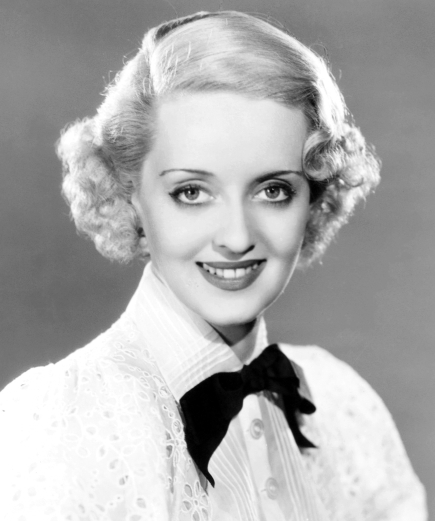
เบตตี เดวิส

| name = เบตตี เดวิส
| image = File:BetteDavis1935.jpg
| caption = ภาพถ่ายสาธารณะใน ค.ศ. 1935
| birth_name = รูธ เอลิซาเบธ เดวิส
| birth_place = โลเวลล์ (รัฐแมสซาชูเซตส์)|โลเวลล์ รัฐแมสซาชูเซตส์ สหรัฐ
| death_place = เนอยี-ซูร์-แซน ฝรั่งเศส
| occupation = นักแสดง
| years active = 1929–1989
| party = พรรคเดโมแครต (สหรัฐ)|พรรคเดโมแครต
| children = 3 คน รวมถึง บี. ดี. ไฮแมน
| religion. = ศาสนาคริสต์ นิกายโปรเตสแตนท์
| signature = Bette Davis signature, April 22nd, 1949.svg
รูธ เอลิซาเบธ "เบตตี" เดวิส (; 5 เมษายน ค.ศ. 1908 – 6 ตุลาคม ค.ศ. 1989) เป็นนักแสดงชาวอเมริกัน ได้รับการขนานนามว่าเป็น "เจ้าเเม่แห่งวงการภาพยนตร์" (Film Royalty) เธออยู่ในวงการมากว่า 50 ปี และปรากฏอยู่ในภาพยนตร์และโทรทัศน์มากกว่า 104 เรื่อง เธอเป็นที่รู้จักอย่างดีจากบทบาทการเเสดงในการเป็นนางร้ายที่ไร้ความเห็นอกเห็นใจและได้รับคำชื่นชมอย่างกว้างขวางจากทั้งภาพยนตร์แนวประโลมโลก ประวัติศาสตร์ และตลกเป็นครั้งคราว แม้ว่าเธอจะประสบความสำเร็จอย่างมากกับภาพยนตร์แนวรักก็ตาม เธอถูกจัดอันดับให้เป็น 1 ใน 10 "AFI's 100 Years...100 Stars|ดาราหญิงที่ยอดเยี่ยมที่สุดตลอดกาล" จากการจัดของสถาบันภาพยนตร์อเมริกัน
หลังจากปรากฏอยู่ในละครบรอดเวย์ เบตตีได้ย้ายมายังฮอลลีวูดใน ค.ศ. 1930 ซึ่งภาพยนตร์เรื่องแรกของเธอกับยูนิเวอร์แซลสตูดิโอส์ประสบความสำเร็จเพียงเล็กน้อย จากนั้นเธอเซ็นสัญญากับวอร์เนอร์บราเธอส์ใน ค.ศ. 1932 และเริ่มมีชื่อเสียงจากบทพนักงานเสิร์ฟสาวผู้ใจจืดใจดำในภาพยนตร์เรื่อง "Of Human Bondage" (1934) จนกระทั่ง ค.ศ. 1937 เธอพยายามปลดปล่อยตนเองจากสัญญากับวอร์เนอร์บราเธอส์ แม้ว่าเธอจะแพ้คดีความแต่ก็เป็นช่วงที่ประสบความสำเร็จอย่างขีดสุดในอาชีพการงานของเธอ จนปลายคริสต์ทศวรรษ 1940 เธอเป็นหนึ่งในนักแสดงภาพยนตร์ชาวอเมริกันที่สำคัญที่สุดกับสไตล์อันหนักแน่นและเอาจริงเอาจัง เธอยังเป็นที่เลื่องลือด้านการต่อสู้เจรจาและเผชิญหน้ากับผู้บริหารสตูดิโอ ผู้กำกับภาพยนตร์ และนักแสดงร่วม ที่มักถูกเปิดเผยต่อสาธารณชนด้วยบุคลิกที่ตรงไปตรงมากับเสียงพูดอันห้วน ๆ และถือบุหรี่อยู่ในมือ จึงถูกสาธารณะล้อเลียนและเสียดสี
เดวิสเป็นผู้ร่วมก่อตั้งของฮอลลีวูดแคนทีน และเป็นผู้หญิงคนแรกที่ได้เป็นประธานสถาบันศิลปะภาพยนตร์และวิทยาการ (AMPAS) เธอได้รับรางวัลออสการ์ สาขานักแสดงนำหญิงยอดเยี่ยมถึงสองครั้ง และเป็นบุคคลแรกที่ได้รับการเสนอชื่อเข้าชิงรางวัลออสการ์ สาขาการแสดงถึงสิบครั้ง และได้รับรางวัลสำหรับความสำเร็จตลอดชีพจากสถาบันภาพยนตร์อเมริกัน ตลอดอาชีพของเธอต้องผ่านช่วงตกต่ำและประสบปัญหากับชีวิตส่วนตัวหลายช่วง เธอแต่งงานทั้งหมดสี่ครั้ง หย่าร้างสามครั้ง และเป็นแม่หม้ายอีกหนึ่งครั้ง เธอเลี้ยงดูบุตรในฐานะแม่เลี้ยงเดี่ยว ในช่วงบั้นปลายชีวิต เธอมีปัญหาสุขภาพเป็นเวลานานแต่ยังคงรับงานแสดงต่อไป จนกระทั่งเสียชีวิตด้วยมะเร็งเต้านมใน ค.ศ. 1989
==ชีวตและอาชีพ==
=== 1908–1929: วัยเยาว์และอาชีพการแสดงช่วงต้น ===
รูธ เอลิซาเบธ เดวิส รู้จักกันตั้งแต่ยังเด็กว่า "เบตตี" เกิดเมื่อวันที่ 5 เมษายน ค.ศ. 1908 ในโลเวลล์ (รัฐแมสซาชูเซตส์)|โลเวลล์ รัฐแมสซาชูเซตส์ เป็นบุตรสาวของฮาร์โลว์ มอร์เรลล์ เดวิส (1885–1938) นักศึกษากฎหมายจากออกัสตา (รัฐเมน)|ออกัสตา รัฐเมน ซึ่งภายหลังได้เป็นทนายสิทธิบัตร และรูธ ออกัสตา (สกุลเดิม Favór; 1885–1961) จากทิงส์โบโร (รัฐแมสซาชูเซตส์)|ทิงส์โบโร รัฐแมสซาชูเซตส์ancestry.com Massachusetts 1840–1915 birth records, page 448 of book registered in Somerville เดวิสมีน้องสาวหนึ่งคนชื่อ บาร์บารา แฮเรียตancestry.com Massachusetts Birth Records 1840–1915, page 1235
ใน ค.ศ. 1915 พ่อแม่ของเดวิสก็หย่าร้างกัน เธอและน้องสาวเข้าเรียนที่โรงเรียนประจำแห่งสปาร์ตันที่ชื่อ เครสตัลแบน (Crestalban) ในเลนส์โบโร รัฐแมสซาชูเซตส์ ในเบิร์กเชียร์เป็นเวลาสามปีSikov (2007), pp. 14–15
เธอเริ่มฉายแววการแสดงมาตั้งแต่วัยเยาว์โดยเธอมีโอกาสไปแสดงละครเวทีของโรงเรียนเรื่องแรกคือ The Wild Duck ต่อมาเมื่อเธออายุได้ 16 ปีเธอได้เข้าศึกษาต่อที่สถาบันการแสดงในกรุง Boston ชื่อสถาบัน Cushing Academy และได้พบรักกับ Harmon O.Nelson ซึ่งทั้งคู่ได้มาแต่งงานกันในภายหลัง
หลังจากที่เธอเรียนจบ เธอได้ย้ายมาอยู่ที่ New York และประกอบอาชีพเป็นนักแสดงละครเวที เมื่อปี ค.ศ.1929 (พ.ศ. 2472) โดยเธอเล่นละครเวทีเรื่องแรกเรื่อง "Broken Dishes" ก็ประสบความสำเร็จโดยมีคนชักชวนเธอให้ย้ายจาก Broadway ไปยังฮอลลีวู้ด
=== ชีวิตเริ่มต้นในวงการบันเทิง ค.ศ.1930 - ค.ศ.1933 ===
หลังจากนั้นเธอได้ตัดสินใจไปยังเมือง ฮอลลีวู้ด เมื่อเดือนธันวาคม ค.ศ.1929 โดยนั่งรถไฟไปจากสถานี New York ไปยัง Union Station พร้อมกับแม่ของเธอ เธอได้ไปเซ็นสัญญากับค่ายUniversal Studios และเล่นหนังเรื่องแรกเรื่อง The Bad Sister แต่ไม่ประสบความสำเร็จเนื่องจากค่ายไม่ค่อยผลักดันเธอและโฆษณาเธอซักเท่าไหร่นัก เธอจึงตัดสินใจย้ายกลับไป New York เพียงแค่ 1 วันหลังจากเธอกลับมาจาก ฮอลลีวู้ด คุณ George Arliss ศิลปินนักแสดงและนักเขียนอาวุโส ประจำค่าย Warner Brothers ได้เรียกเธอไปแคสหน้ากล้อง เนื่องจากเห็นแววในตัวของเบตตี เดวิส จึงได้นัดเธอและจับเธอมาเซ็นสัญญากับค่าย Warner Brothers เมื่อปี ค.ศ.1932 และได้หนังเรื่องแรก The Man Who Played God กับทางค่าย Warner Brothers
=== ดาวใหม่แจ้งเกิดในวงการบันเทิง ค.ศ.1934 - ค.ศ.1938 ===
นางร้ายคนแรกบนจอภาพยนตร์สากล
ในปี ค.ศ.1934 เธอได้เล่นหนังเรื่อง Of Human Bondage คู่กับ Leslie Howard พระเอกแถวหน้าในฮอลลีวู้ดยุค 30 โดยเธอรับบทเป็น Mildred พนักงานเสิร์ฟสาวผู้มีจิตใจดำ ร้อยเล่ห์ เอาเปรียบผู้อื่นที่ นักศึกษาแพทย์ (รับบทโดย Leslie Howard) ตกหลุมรัก บทบาทนี้ทำให้เธอแจ้งเกิดในวงการภาพยนตร์อย่างเป็นทางการ และได้คำวิจารณ์บนนิตสาร Life ว่าเป็น "การแสดงที่สมจริงที่สุดบนจอภาพยนตร์" บทนี้ทำให้เธอได้รับการเสนอชื่อเข้าชิงรางวัลออสการ์เป็นครั้งแรก
ปี 1935 เธอได้แสดงภาพยนตร์คู่กับ Franchot Tone ในเรื่อง Dangerous ซึ่งภาพยนตร์ก็ได้เสียงตอบรับที่ดีมาก ส่งผลให้เบตตี ได้เข้าชิงรางวัลออสการ์เป็นครั้งที่ 2 และชนะรางวัลออสการ์ สาขานักแสดงนำหญิงยอดเยี่ยม เป็นครั้งแรกในชีวิตการแสดง
นิตยสาร "The New York Times" กล่าวว่า เธอเป็นนักแสดงหญิงที่น่าจับตามองมากที่สุด
=== ค.ศ. 1938–1942 ===
ไฟล์:Jezebel-1938-Bette-Davis.jpg|thumb|upright|เบตตี เดวิส ในภาพยนตร์เรื่อง "วนิดามารยา (Jezebel)" (1938)
เบตตี เดวิส แสดงภาพยนตร์เรื่อง Marked Woman (1937) ผลงานการแสดงภาพยนตร์เรื่องนี้ทำให้เธอชนะรางวัล Volpi Cup สาขานักแสดงนำหญิงยอดเยี่ยมจาก เทศกาลภาพยนตร์นานาชาติเวนิส. หลังจากที่เรื่อง Marked Woman ประสบความสำเร็จ เธอได้แสดงภาพยนตร์เรื่อง "วนิดามารยา" (1938) ช่วงระหว่างถ่ายทำเธอได้มีความสัมพันธ์พบรักกับ William Wyler ในฐานะแฟน เธอเคยกล่าวว่ารักครั้งนั้นเป็น "love of my life" ในช่วงระหว่างถ่ายทำภาพยนตร์เรื่องนี้เธอบอกว่า "มันเป็นช่วงเวลาที่มีความสุขมากที่สุดในชีวิตฉัน".Chandler (2006), p. 121
ในภาพยนตร์ วนิดามารยา เธอรับบทเป็น Julia หญิงสาวผู้ดีทางตอนใต้ที่เอาแต่ใจตนเอง บทนี้ทำให้ชนะรางวัลออสการ์เป็นครั้งที่สอง สาขานักแสดงนำหญิงยอดเยี่ยม
ไฟล์:Tracy Davis Publicity Photo Academy Award 1939.jpg|thumb|upright|เบตตี เดวิส ชนะรางวัลออสการ์สาขานักแสดงนำหญิงยอดเยี่ยม ปี 1939
วนิดามารยา หรือ Jezebel เป็นจุดเริ่มต้นของการที่ประสบความสำเร็จสูงสุดในอาชีพการแสดงของเธอ ในปีถัดมา เธอได้รับการจัดอันดับใน Quigley Poll ประจำปีของ Top Ten Money-Making Stars (10 นักแสดงที่ทำรายได้สูงสุดในปี 1938) ซึ่งรวบรวมจากคะแนนการโหวตของนักแสดงภาพยนตร์ทั่วสหรัฐฯ สำหรับดาราที่สร้างรายได้ในโรงภาพยนตร์มากที่สุดในช่วงปีที่แล้ว
ตรงกันข้ามกับความสำเร็จในอาชีพการงานของเบตตี สามีของเธอ Harmon O.Nelson นั้นล้มเหลวในการสร้างอาชีพให้ตัวเอง ทำให้ความสัมพันธ์ของทั้งคู่ก็ลดลง ในปี พ.ศ. 2481 เนลสันได้รู้ว่า Bette Davis มีความสัมพันธ์ทางเพศเป็นชู้กับ โฮเวิร์ดฮิวจ์ส ทำให้ความสัมพันธ์ของทั้งคู่จบลง
รับบทเป็น สมเด็จพระราชินีนาถเอลิซาเบซที่ 1 เป็นคนแรก
ไฟล์:Bette Davis - Errol Flynn.jpg|thumb|left|upright|เบตตี เดวิส รับบทเป็น สมเด็จพระราชินีนาถอลิซาเบซที่ 1 ในภาพยนตร์อิงประวัติศาสตร์เรื่อง "ตำนานสมเด็จพระราชินีนาถอลิซาเบซที่ 1 กับเอ็กเซกต์" (1939)
เธอแสดงภาพยนตร์เรื่อง Dark Victory (1939) แสดงนำคู่กับ ฮัมฟรีย์ โบการ์ต และอดีตประธานาธิบดี โรนัลด์ เรแกน และคิดว่าจะทิ้งมันไปจนกว่าผู้อำนวยการสร้าง Hal B. Wallis จะโน้มน้าวให้เธอแสดงความสิ้นหวังในการแสดงของเธอ ภาพยนตร์เรื่องนี้เป็นหนึ่งในภาพยนตร์ที่ทำรายได้สูงแห่งปีและบทบาทของจูดิธ เทรเฮอร์น สาวตาบอด ทำให้เธอได้รับการเสนอชื่อชิงรางวัลออสการ์ ในปี 1940 เบตตีกล่าวว่าผลงานการแสดงภาพยนตร์เรื่องนี้เป็นเรื่องโปรดของเธอ แชนด์เลอร์ (2549), น. 131
เธอปรากฏตัวในภาพยนตร์บ็อกซ์ออฟฟิศอีกสามเรื่องในปี 1939 นั้นคือ The Old Maid ร่วมกับ มิเรียม ฮอปกินส์, ภาพยนตร์เรื่อง Juarez กับ Paul Muni และ "ตำนานสมเด็จพระราชินีนาถอลิซาเบซที่ 1 กับเอ็กเซกต์" แสดงนำกับ Errol Flynn ซึ่งเป็นภาพยนตร์สีเรื่องเดียวของเธอที่สร้างขึ้นในช่วงฮอลลีวู้ดยุคทอง เธอรับบทเป็น สมเด็จพระราชินีนาถเอลิซาเบธที่ 1 แห่งอังกฤษ
จากนางร้าย สู่การเป็นนางเอก บนจอภาพยนตร์
เมื่อถึงปี 1940 เบตตี เดวิส กลายเป็นนักแสดงที่ทำรายได้สูงสุดเป็นอันดับ 1 ของค่ายวอร์เนอร์บราเธอร์ส ช่วงยุค 40 ส่วนมากเธอจะได้รับบทนางเอกเป็นส่วนใหญ่ ภาพลักษณ์ของเธอได้รับการพิจารณาด้วยความระมัดระวังมากขึ้น แม้ว่าเธอจะยังคงรับบทเป็นตัวละครต่างๆ ทั้งนางเอก นางร้าย คนแก่ คุณครู หญิงม่าย ฯลฯ ในปีนั้นเธอแสดงภาพยนตร์เรื่อง All This and Heaven Too (1940) เป็นภาพยนตร์ที่ประสบความสำเร็จทางด้านกำไรด้านรายได้มากที่สุดในอาชีพของเธอในจุดนั้น
ต่อมาเธอได้แสดงภาพยนตร์เรื่อง The Letter (1940) ได้รับการยกย่องว่าเป็น "หนึ่งในภาพยนตร์ที่ดีที่สุดแห่งปี" โดย The Hollywood Reporter ขณะในช่วงเวลานี้เธอกำลังมีความสัมพันธ์กับจอร์จเบรนต์อดีตนักแสดงร่วมของเธอซึ่งเสนอให้เธอนั้นแต่งงาน เดวิสปฏิเสธขณะที่เธอได้พบรักครั้งใหม่กับ Arthur Farnsworth เจ้าของโรงแรมในกรุง Boston เดวิสและฟาร์นสเวิร์ธ จึงได้แต่งงานกันในเดือนธันวาคม พ.ศ. 2483 ซึ่งเป็นการแต่งงานครั้งที่สองในชีวิตรักของเธอ
ไฟล์:Bette Davis in The Little Foxes.jpg|thumb|upright|เบตตี เดวิส รับบทเป็น คุณนายเรจิน่า ในภาพยนตร์"เรือนอาญารัก" หรือ The Little Foxes (1941).
เธอแสดงภาพยนตร์ทั้งหมดสามเรื่องในปี 1941 เรื่องแรกคือ " The Great Lie " ร่วมกับจอร์จเบรนต์
เบตตีทำงานร่วมกับผู้กำกับ วิลเลียมไวเลอร์อีกครั้งในภาพยนตร์เรื่อง เรือนอาญารักหรือ The Little Foxes (1941) เบตตีรับบทเป็นคุณนาย Regina Giddens ซึ่งดัดแปลงมาจาก ละครบรอดเวย์ เธอได้รับการเสนอชื่อชิงรางวัลออสการ์อีกครั้งสำหรับการแสดงของเธอและหลังจากนั้นก็ไม่เคยร่วมงานกับ วิลเลียม ไวล์เลอร์ อีกเลย
ก่อนที่จะมาถูกดัดแปลงและแสดงเป็นละครเวทีในไทยในชื่อ "จิ้งจอกลอกลาย" ที่โรงละคร A.U.A นำแสดงโดย ศรัณยู วงษ์กระจ่าง, ชุดาภา จันทเขตต์, รัญญา ศิยานนท์ และ สุภาภรณ์ คำนวณศิลป์ จำนวน 12 รอบ เมื่อเดือนกันยายน 2535
=== ช่วงสงครามโลกครั้งที่ 2 และช่วงตกต่ำ ===
เดวิสใช้เวลาช่วงต้นเดือนของปี 1943 ในการขายพันธบัตรสงคราม หลังจากที่แจ็ควอร์เนอร์วิพากษ์วิจารณ์ว่าเธอมีแนวโน้มที่จะดึงดูดฝูงชนให้มาซื้อเธอก็เตือนเขาว่าผู้ชมของเธอตอบสนองต่อภาพยนตร์ที่เธอแสดงเป็นอย่างมาก เธอขายพันธบัตรมูลค่า 2 ล้านเหรียญภายในสองวันรวมทั้งรูปถ่ายของตัวเองในภาพยนตร์เรื่อง " วนิดามารยา (Jezebel) " ในราคา 250,000 เหรียญ (ค่าเงินในปี 1943) นอกจากนี้เธอยังแสดงละครให้กับกองทหารคนผิวดำในฐานะสมาชิกผิวขาวคนเดียวของคณะการแสดงที่ก่อตั้งโดย Hattie McDaniel ซึ่งรวมถึง Lena Horne และ Ethel Waters ด้วย Spada (1993), pp. 191–192
ตามคำแนะนำของ John Garfield ในการเปิดคลับบริการในฮอลลีวูดเดวิส - ด้วยความช่วยเหลือของวอร์เนอร์ แครีแกรนท์ และ Jule Styne - เปลี่ยนไนต์คลับเก่าให้เป็น โรงอาหารฮอลลีวู้ด ซึ่งเปิดเมื่อวันที่ 3 ตุลาคม ค.ศ.1943 Spada (1993)
ในช่วงปลายปี 1943 Arthur Farnsworth ประสบอุบัติเหตุบนถนน Hollywood Boulevard ให้เขานั้นเสียชีวิตโดยทันที ทำให้เบตตีนั้นเสียใจเป็นอย่างมาก จนมีผลกระทบต่องานแสดงของเธอในภาพยนตร์ Mr.Skeffington แต่นั่นก็ไม่ใช่จุดพลิกผลันแต่อย่างใด
ภายหลังจบสงครามโลก เธอได้แต่งงานใหม่กับ William Sherry นักวาดภาพและให้กำเนิดธิดา 1 คนชื่อ BD Hyman แต่หลังจากการนั้น ชีวิตของเธอตกต่ำลงไปเรื่อยๆทั้งด้านความรักและด้านอาชีพ ทำให้เธอต้องหย่าร้างกับ Sherry เธอกล่าวว่า "การแต่งงานครั้งนั้นเป็นการแต่งงานที่แย่ที่สุดในชีวิต" เบตตี เดวิส ให้สัมภาษณ์ใน The Dick Cavett Interview 1971
หลังจากนั้นในช่วงปลายยุค 40 เธอประสบปัญหาในเรื่องการเงินและอาชีพของเธอเป็นอย่างมาก เรื่อง Beyond The Forest ได้รับคำวิจารณ์ว่า น่าเบื่อและเนื้อเรื่องไม่ชวนอิน ทำให้เธอตัดสินใจไม่ต่อสัญญากับ Warner Brothers
=== ช่วงประสบความสำเร็จสูงสุดในอาชีพ ===
ไฟล์:Bette Davis and Gary Merrill in All About Eve.jpg|thumb|upright|เบตตี เดวิส และ แกรี่ เมอร์ริล ในภาพยนตร์ "วิมานลวง" ค.ศ.1950
หลังจากเบตตีเดวิสตัดสินใจไม่ต่อสัญญากับ ค่ายวอร์เนอร์ ทำให้เธอผันตัวมาเป็นนักแสดงอิสระ เธอไม่ได้ออกการพบปะฝูงชนเลยหลังจากนั้นเป็นเวลานานกว่า 1 ปี ทำให้แฟนหนังเชื่อว่า นี่คือจุดจบของอาชีพการแสดงของ เบตตี เดวิส น่าจะจบอยู่เพียงเท่านี้ แต่หลังจากนั้นไม่นาน ภายหลังจากที่เธอถ่ายทำภาพยนตร์ "แม่ม่ายนางพญาไฟ" (Payment On Demand) ได้ไม่นาน เธอได้รับบทแสดงเป็น Margo Channing ในภาพยนตร์เรื่อง วิมานลวง (All About Eve) แทน โกลแด็ต กอลแบร์ เนื่องจาก โกลแด็ต กอลแบร์ ได้ล้มในกองถ่าย ทำให้กระดูกข้างหลังเคลื่อน จึงต้อง Admit ในโรงพยาบาล ก่อนการถ่ายทำภาพยนตร์ วิมานลวง เพียง 1 อาทิตย์ จึงต้องหาตัวแสดงแทน จึงส่งบทไปให้ เบตตี เดวิส เมื่อเบตตีเดวิสอ่านบท ตัดสินใจรับเล่นเลยทันที
เบตตี เดวิส แสดงเป็น Margo Channing ดาราสาวในวงการบรอดเวย์อายุ 40 ปี ที่กังวลในเรื่องอายุ และมีคู่รักเป็นผู้กำกับภาพยนตร์ชื่อ Bill Samson ส่วนอีกบทหนึ่งที่เด่นไม่แพ้กันคือบท Eve Harrington นำแสดงโดย แอน แบกซ์เตอร์ หญิงสาวที่ดูหัวอ่อน แต่ความจริงซ่อนความทะเยอทะยานร้ายกาจเอาไว้ โดยที่ไม่มีใครรู้ และคิดจะทำลาย Margo Channing รวมถึงแย่งคู่รักของเธอ
วิมานลวง หรือ All About Eve เป็นภาพยนตร์เรื่องแรกๆบนแผ่นฟิล์มที่กล่าวถึงโลกวงการมายา บนจอภาพยนตร์สากล ซึ่งเป็นเนื้อเรื่องที่แปลกใหม่มากในสมัยนั้น กำกับและเขียนบทโดย Joseph L.Mankewicz ซึ่งภาพยนตร์เรื่องนี้ทำรายได้ในสหรัฐ $8,400,000 รวมรายได้ทั่วโลกที่ฉายทั้งใน ยุโรป แอฟริกา อเมริกาใต้ เอเชีย ญี่ปุ่น จีน รวมถึง ไทย ทั้งหมดกว่า $16,000,000 หรือคิดเป็นเงินไทยทั้งหมด 480,000,000 ล้านบาท (ค่าเงินในปี 2493) ซึ่งเป็นหนังที่ทำรายได้สูงสุดในรอบปี อ้างอิงจากลิงก์เว็บไซต์ the-numbers.com รายได้ (รวมรายได้สหรัฐอเมริกาและทั่วโลก = $16,000,000 สำหรับ All-About-Eve) ซึ่งเป็นการตอบรับของการกลับมาของสตรีหมายเลข 1 แห่งจอภาพยนตร์
All About Eve ฉายทั่วสหรัฐอเมริกาและทั่วโลก สำหรับที่ประเทศไทยถูกฉายที่ โรงภาพยนตร์ศาลาเฉลิมกรุง และ โรงภาพยนตร์คิงส์ ในชื่อ วิมานลวง ซึ่งตั้งเป็นชื่อไทยโดย เฉลิมกรุง หนังสือสูติบัตรภาพยนตร์ ประจำเดือน พฤศจิกายน พ.ศ. 2493 ออกโดย โรงภาพยนตร์ศาลาเฉลิมกรุง เธียเตอร์
บทบาทนี้ทำให้เธอได้รับรางวัลนักแสดงนำหญิงยอดเยี่ยม จากเทศกาลภาพยนตร์เมืองคานส์ และได้รับการเสนอชื่อเข้าชิงรางวัลแบฟตาและรางวัลออสการ์อีกด้วย
ภายกลังจากการหย่ากับ William Sherry เธอได้ตกหลุมรักกับนักแสดงร่วมในภาพยนตร์ All About Eve นั่นคือ Gary Merill หลังจากถ่ายทำเสร็จ เธอได้แต่งงานกับ Gary Merill เมื่อปลายปี 1950
เธอปรากฏตัวในงานเปิดฉาย Premiere ภาพยนตร์เรื่อง วิมานลวง (All About Eve) ที่ TCL Chinese Theatre พร้อมกับแม่ของเธอ ซึ่งการปรากฏตัวครั้งนั้นกลายเป็น Talk Of The Town เนื่องจากเธอพึ่งปรากฏตัวต่อสาธารณชนครั้งแรกในรอบปี รวมถึงกระแสของภาพยนตร์ที่ได้รับการตอบรับและเสียงวิพากษ์วิจารณ์ที่ดี รวมถึงประสบความสำเร็จด้านรายได้ซึ่งในขณะนั้นเป็นภาพยนตร์ที่ทำรายได้มากที่สุดในปี 1950 อ้างอิงจากลิงก์เว็บไซต์ the-numbers.com รายได้ All-About-Eve)
ภายหลังจากการแต่งงานกับ Gary Merill เธอได้มีบุตรบุญธรรมคือ Micheal Merill และ Margot Merill ซึ่งต่อมา Margot Merill กลายเป็นจุดเปลี่ยนสำคัญของเธอ ที่ทำให้ทั้งคู่ต้องหย่ากันในปี 1960 เนื่องจาก Margot มีผลกระทบทางสมองในช่วงเกิดก่อนการเลี้ยงเป็นบุตรบุญธรรม ซึ่งทำให้ทั้งคู่มีปากเสียงและเลิกรากันในที่สุด
=== ช่วงยุค 60 (ความขัดแย้งระหว่างเธอ กับ โจน ครอฟอร์ด) ===
ในยุคถัดมาในเวลาที่ดาราหน้าใหม่เกิดขึ้น เป็นธรรมดาที่เธอนั้นไม่ดังเปรี้ยงเหมือนเก่า เธอหันเหไปรับงานทางโทรทัศน์บ้าง เบตตีได้ใช้เวลาในช่วงต้นยุค 60s กลับไปเล่นละครเวที
ในปี 1961 ขณะที่เบตตีแสดงละครเวทีเรื่อง The Night of the Iguana ผู้ที่แวะมาเยี่ยมเยียนเธอหลังเวทีการแสดงนั้นไม่ใช่ใครอื่น นักแสดงคู่แค้นของเธอในตำนาน โจน ครอฟอร์ด
เธอมาพร้อมกับบทละครเรื่อง What Ever Happened to Baby Jane? โจนยื่นข้อเสนอว่าจะเป็นไปได้ไหมหากเบตตีจะยอมมาร่วมงานด้วยกัน แน่นอนเธอสนใจ ในใจที่อยากตอบรับอย่างเต็มแก่ แต่ด้วยความรอบคอบ เบตตีบอกจะยอมเล่นถ้ามีข้อตกลงที่น่าพอใจ
หลังจากได้อ่านบทละคร เบตตีต้องการเลือกผู้กำกับเรื่องนี้ด้วยตัวเอง เธอเดินทางไปหา โรเบิร์ต อัลดริช (Robert Aldrich) ขอให้มากำกับภาพยนตร์เรื่องนี้ โดยมีเพียง 2 คำถามเท่านั้นว่า เป็นไปได้ไหมที่เธอจะเล่นบท เบบี้ เจน? และ เขาไม่เคยหลับนอนกับโจน ครอวฟอร์ดใช่ไหม? เมื่อได้คำตอบและข้อตกลงที่พึงพอใจ เบ็ตตี้ เดวิส ตอบตกลงร่วมแสดงภาพยนตร์กับ โจน ครอฟอร์ด เป็นเรื่องแรก
แต่เรื่องมันก็ไม่ง่ายนัก ในขณะนั้นทั้งคู่เป็นนักแสดงไร้สังกัดเป็นนักแสดงอิสระแล้ว ไม่มีนายทุนที่ไหนอยากจะลงทุนกับหนังที่มีนักแสดงอาวุโส 2 คนเป็นตัวแสดงนำอย่างแน่นอน ขนาดบ้านเก่าอย่าง Warner Bros. ยังปฏิเสธ แถมยังแนะอีกว่า “ไปหานักแสดงสาวๆมาเล่นแทนยังจะน่าสนใจกว่า” แต่แล้วสวรรค์ก็มาโปรดเมื่อสตูดิโอค่ายเล็กอย่าง Seven Arts ตอบตกลงและหาเงินมาลงทุนให้ได้ แต่ก็มีข้อเสนอทางการเงินสุดโหด เช่น ค่าตัวนักแสดงที่แสนน้อย แถมในงบประมาณหลักก็มีไม่มาก แถมตกลงกันว่ารายได้ที่ได้รับจะต้องหักเปอร์เซ็นต์ให้เท่ากันเป๊ะๆ (ค่าย-นักแสดงนำ)
แต่ทุกคนก็ยอมรับได้และการถ่ายทำจึงเริ่มขึ้น (ต่อมาทาง Warner Bros. ก็ยอมร่วมทุนด้วยและให้การสนับสนุนในหลายๆอย่างรวมถึงการกระพือข่าวเกี่ยวกับเรื่องราวต่างๆต่อจากนี้เพื่อเรียกเรตติ้งให้กับภาพยนตร์) เรื่องเงินก็สำคัญ แต่ทั้งคู่แย่งชิงเรื่องที่ชื่อใครจะได้ขึ้นก่อนมากกว่า สุดท้ายก็เลยเอาชื่อขึ้นพร้อมกัน
ในปี 1962 การถ่ายทำ Whatever Happened to Baby Jane? เริ่มดำเนินขึ้น ภาพยนตร์แนวระทึก สยองขวัญ
"เกี่ยวกับหญิงที่ดังจากการแสดงในช่วงปลายทศวรรษที่สิบตั้งแต่เล็กคือ เจน ฮัดสัน (เบ็ตตี้ เดวิส) ที่รู้จักในชื่อการแสดงว่า เบบี้ เจน ฮัดสัน แต่พอโตขึ้นกลับติดเหล้างอมแงม ส่งผลให้เธอเริ่มไม่มีงานทำ รวมถึงเกิดอาการทางจิตนึกว่าตนเองยังดังเหมือนตอนเด็กอยู่ โดยการแต่งตัว พูดกับตุ๊กตาและเต้นรำเหมือนตอนเด็กๆ
ต่างกับพี่สาวของเธอ บลานซ์ ฮัดสัน (โจน ครอวฟอร์ด) ซึ่งในตอนเด็กนั้นถูกน้องสาวและพ่อเหน็บแนมว่าเธอไม่ได้ช่วยหาเลี้ยงครอบครัวทำให้เธออิจฉาน้องที่ดัง และไม่มีใครสนใจเธอเลย จนกระทั่งโตขึ้นในช่วงทศวรรษที่สามสิบ เธอกลับโด่งดังขึ้นเรื่อยๆถึงกับซื้อบ้านเป็นของตัวเองอยู่กับน้องสาวนั่นทำให้เจนเริ่มอิจฉาบลานซ์มากขึ้นเรื่อยๆจนกระทั่งเธอเกิดอุบัติเหตุทำให้เธอเป็นอัมพาตทั้งขาไปไหนไม่ได้นอกจากอยู่บ้านชั้นบน โดยมีน้องสาว และสาวใช้ที่แวะมาหาเธอบ้างเป็นพักๆ
ต่อมาบลานซ์ได้เริ่มรู้สึกถึงความผิดปกติทางจิตของน้องสาวที่รุนแรงมากขึ้นเรื่อยๆทำให้เธอมีความคิดที่จะขายบ้านหลังนี้ เพื่อที่จะอยู่กับสาวใช้พร้อมกับจัดหาบ้านให้เจนอยู่เรียบร้อย แต่เจนกลับไม่ยอม ด้วยความอิจฉาอยู่แล้วเจนจึงเริ่มเหี้ยมเกรียมต่อพี่สาวเธอและออกอาการมากขึ้นๆเรื่อย ขณะเดียวกันเจนก็เริ่มที่จะหาทางกลับไปแสดงอีกครั้งหนึ่งเหมือนตอนที่สมัยเธอเป็นเด็ก"
 www.bloggang.com
การถ่ายทำ และทุกอย่างดำเนินไปได้ด้วยดีทุกคนมีความสุข ทั้งเบ็ตตี้และโจนก็ต่างสุภาพต่อกัน (ต่อหน้าสื่อ) แต่ลับหลังก็ต่างหาเรื่องแหกอกกันไม่เว้นวัน เริ่มตั้งแต่ในวันแรกที่เปิดกอง โจนส่งของขวัญและจดหมายเล็กๆให้กับนักแสดงและทีมงานทุกคนในกอง แต่เบ็ตตี้ส่งของนั้นกลับมาพร้อมกับจดหมายเล็กๆว่า “อย่ามาตอแ-ล”
หรือการที่บ็ตตี้ฉีกหน้า โจนที่ตอนนั้นเป็นเป็นประธานบริหารของบริษัทเครื่องดื่ม Pepsi (แต่งงานกับเจ้าของบริษัท)ด้วยการติดตั้งเครื่องจำหน่ายเครื่องดื่ม Coca-Cola (Coke) ไว้ในกองถ่าย (บ้างก็ว่าโจนเป็นฝ่ายติดตั้งเครื่องจำหน่าย Pepsi ในกองถ่ายก่อนเบ็ตตี้จึงสั่งติดตั้งเครื่องจำหน่ายโค้กไว้ในห้องแต่งตัวของเธอเองภายหลัง)
และในทุกๆคืนทั้งสองก็ต่างโทรไปหาผกก. เพื่อฟ้องถึงการกระทำของอีกฝ่าย แค่นั้นยังไม่พอ เบ็ตตี้ยังชอบล้อเลียนที่โจนเป็นพวกหวงภาพลักษณ์ เธอเคยสกัดขา/ผลักโจน จนเกือบตกบันได แถมยังเคยแอบเอาขนตาปลอมใส่ลงเสื้อในของโจน
หลังจากภาพยนตร์ได้ลงฉายกลายเป็นว่าผลตอบรับดีเกินคาด รายได้ถล่มทลาย จากข้อตกลงที่จะแบ่งเปอร์เซ็นต์อย่างเท่ากันกลายเป็นเรื่องดี เรียกได้ว่าทั้งคู่กลับมารวยอีกครั้งเลยล่ะ ในปีต่อมานั้น Warner Bros. พยามผลักดันให้ทั้ง 2 มีชื่อเข้าชิงใน Oscar
ในด้านการแสดงของเบ็ตตี้นั้นไร้ข้อกังขา บทที่เธอได้รับนั้นกินขาดแน่นอน แต่เพื่อเห็นแก่ความทุ่มเทในการแสดงและความพยามฝึกซ้อมใช้วีลแชร์ของโจน ทางค่ายจึงเสนอชื่อไปทั้งสองคน แต่ก็ต้องผิดหวัง เหล่านักวิจารณ์กล่าวว่า “ในบทของบลานช์ ใครๆก็เล่นได้ แต่บทของเบบี้เจนนั้น ช่างแตกต่าง มีเอกลักษณ์ โลดโผน และน่าจดจำ ซึ่งเบ็ตตี้ทำออกมาได้ดีมาก”
ทันทีที่ครอวฟอร์ดทราบว่าตัวเองนั้นไม่มีชื่ออยู่ในรายการ เธอรีบบึ่งไปยังบอร์ด Oscar เพื่อขอเป็นคนเชิญรางวัล แถมยังตรงดิ่งกลับนิวยอร์กไปบอกผู้คนกรรมการไม่ให้โหวตให้กับ เบตตี เดวิส เป็นอันขาด แล้วเธอยังโทรศัพท์หาผู้ร่วมชิงรางวัลทุกคนว่าถ้าไม่สะดวกมาเธอขออาสาขึ้นไปรับรางวัลแทน
ในตอนนั้น หนึ่งในผู้เข้าชิงรางวัล แอน แบนครอฟท์ (Anne Bancroft) เต็มใจอย่างมากที่โจน ครอวฟอร์ด จะอาสาขึ้นรับรางวัลแทน เพราะเธอชื่นชมและนับถือในตัวโจนมาก
ในวันประกาศผลรางวัลออสการ์ครั้งที่ 35 โจน ครอวฟอร์ด ควงคู่มากับ ซีซ่าร์ โรเมโร (Cesar Romero) เธอเดินแจกลายเซ็น ทักทายพูดคุยกับแฟนคลับอย่างเป็นกันเอง ส่วน เบตตี เดวิส มาพร้อมกับลูกสาว ลูกชาย และนักแสดงรุ่นน้อง โอลิเวีย เดอ ฮาวิลแลนด์ (Olivia de Havilland)
ขณะนั้น เบ็ตตี้รู้สึกมั่นใจอย่างมากว่า Oscar ครั้งนี้จะตกเป็นของเธอ เพราะกระแสทุกอย่างมันดีมาก เธอนั่งเฉิดฉาย แต่งตัวสวยรอฟังผล หลังจากประกาศรายชื่อผู้เข้าชิงทั้ง 5 แล้ว เบ็ตตี้ผู้มั่นใจฝากกระเป๋าถือให้แก่โอลีเวียเพื่อเตรียมตัวลุกขึ้นรับรางวัล
“ผู้ชนะคือ......แอน แบนครอฟท์ จาก The Miracle Worker“
ในวันนั้น โจน ขึ้นไปรับรางวัลอย่างเฉิดฉายผ่านหน้า เบตตี เดวิส หลังจากวันนั้นในทุกสื่อมีรูป โจนคราวฟอร์ด ถือรางวัล Oscar เต็มไปหมด
ในเวลาต่อมาหลังจากความสำเร็จของ Whatever Happened to Baby Jane? ผกก. คนเดิม โรเบิร์ต อัลดริช เสนอให้ โจนและเบ็ตตี้กลับมาเล่นภาพยนตร์ด้วยกันอีกครั้งในเรื่อง Whatever Happened to Cousin Charlotte? เขานำเรื่องนี้ไปเสนอแก่เบ็ตตี้ เธอสนใจในบทนี้มาก แต่ยื่นคำขาดว่าคราวนี้ชื่อเธอต้องได้อยู่ก่อนชื่อ โจน ครอวฟอร์ด เท่านั้น
ซึ่งเรื่องนี้ไม่ยากเกินไป ถ้าเบ็ตตี้อยากได้อะไร เธอก็ต้องได้และเธอได้สิ่งนั้น ทั้ง ผกก. และโจนยอมตกลงให้ชื่อเบ็ตตี้ได้ขึ้นเป็นคนแรก ที่โจนยอมเพราะ เธอเรียกค่าตัวจนสูงลิบถึง 200,000 เหรียญ/เดือน ต่อมาภาพยนตร์ได้เปลี่ยนชื่อเป็น Hush… Hush, Sweet Charlotte และมีค่ายใหญ่อย่าง 20th Century Fox เป็นนายทุนให้
== การเสียชีวิต ==
เบตตีล้มลงในงานประกาศผลรางวัล American Cinema Awards ในปี 1989 และพบในภายหลังว่ามะเร็งของเธอกลับมาอีกครั้ง เธอดูแลฟื้นฟูตัวเองเพียงพอที่จะเดินทางไปสเปนซึ่งเธอได้รับเกียรติจากเทศกาลภาพยนตร์นานาชาติโดโนสเตีย - ซานเซบาสเตียน แต่หลังจากที่เธอกลับจากงานเทศกาลภาพยนตร์ สุขภาพของเธอแย่ลงอย่างรวดเร็ว อ่อนแอเกินกว่าที่จะเดินทางไกลกลับสหรัฐฯ เธอจึงพักเดินทางไปฝรั่งเศสเพื่อรับการรักษาอย่างรวดเร็ว ในขณะที่กำลังจะถึงโรงพยาบาล เธอเกิดอาการช็อคหมดสติตาค้างเกิดอาการหัวใจวายเฉียบพลัน จึงต้องนำตัวส่งห้องฉุกเฉิน โรงพยาบาลอเมริกัน จนในที่สุดวันที่ 6 ตุลาคม 2532 เวลา 23:35 น. ที่โรงพยาบาลอเมริกันใน Neuilly-sur-Seine เธอได้เสียชีวิตด้วยโรคมะเร็งเต้านม ด้วยวัย 81 ปี เจตนารมย์ก่อนเสียชีวิต เธอประสงค์ที่จะจากไปอย่างสงบ ไม่ต้องมีลูกหลานมาคอยอยู่รอบข้าง ซึ่ง Kathryn Sermack ผู้จัดการส่วนตัวและผู้ดูแลของเบตตีในขณะนั้น จึงตั้งใจทำตามเจตนารมย์ของเธอ พิธีศพของเธอถูกจัดขึ้นภายในครอบครัว ส่วนพิธีไว้อาลัยถูกจัดขึ้นที่ Warner Brothers Studio เมื่อวันที่ 2 พฤศจิกายน ค.ศ.1989 เพื่อเป็นการรำลึกถึง โดยมี Angela Lansbury เป็นพิธีกรดำเนินรายการ โดยจัดตามแบบหลักพิธีคริสเตียนนิกายโปรเตสแตนท์
ศพของเธอถูกฝังอยู่ในสุสาน Forest Lawn-Hollywood Hills ในลอสแอนเจลิสร่วมกับ Ruthie แม่ของเธอและน้องสาว Bobby
==ผลงานการแสดง==
* "Bad Sister" (1931)
* "20,000 Years In Sing Sing" (1932)
* "The Cabin in the Cotton" (1932)
* "The Working Man" (1933)
* "Parachute Jumper" (1933)
* " Of Human Bondage" (1934)
* "Dangerous (film)" (1935)
* "The Petrified Forest" (1936)
* "เทพธิดากับซาตาน (Satan Met A Lady)"(1936)
* "Marked Woman" (1937)
* "วนิดามารยา (Jezebel)" (1938)
* "Dark Victory" (1939)
* "The Old Maid" (1939)
* "ตำนานสมเด็จพระราชินีนาถเอลิซาเบซที่ 1 กับเอ็กเซกต์ (The Private Lives Of Elizabeth And Essex)" (1939)
* "Juarez" (1939)
* "บุปผามาลา (All This, and Heaven Too)" (1940)
* "The Letter" (1940)
* "The Bride Came C.O.D." (1941)
* "เรือนอาญารัก (The Little Foxes)" (1941)
* "The Great Lie" (1941)
* " The Man Who Came to Dinner" (1942)
* "In This Our Life" (1942)
* "พรหมลิขิตเอย (Now, Voyager)" (1942)
* "Watch on the Rhine" (1943)
* "Thank your lucky star" (1943)
* "Mr. Skeffington" (1944)
* "A Stolen Life" (1946)
* "Deception" (1946)
* "Winter Meeting" (1948)
* "Beyond the Forest" (1949)
* "วิมานลวง (All About Eve)" (1950)
* "แม่หม้ายนางพญาไฟ (Payment on Demand)" (1951)
* "The Star" (1952)
* "ราชินีแห่งพรหมจรรย์ (The Virgin Queen)" (1955)
* "คู่หมั้นพิษสวาท (The Catered Affair)" (1956)
* "Pocketful Of Miracles" (1961)
* "What Ever Happened To Baby Jane?" (1962)
* "Hush...Hush, Sweet Charlotte" (1964)
* "Dead Ringer" (1964)
* "The Nanny" (1965)
* "คฤหาสน์แม่มดมาเฟีย (Madame Sin)" (1972)
* "Burnt Offerings" (1976)
* "Return from Witch Mountain" (1978)
* "Death on the Nile" (1978)
* "Strangers: The Story of a Mother and Daughter" (1979)
* "The Watcher in the Woods" (1980)
* "Right of Way" (1983)
* "The Whales Of August" (1987)
* "แม่เลี้ยงใจร้าย (Wicked Stepmother)" (1989)
== อิทธิพลทางวัฒนธรรม ==
'ประเทศสหรัฐอเมริกาและต่างประเทศ'
# ภายหลังจากที่เธอเสียชีวิต เมื่อพฤศจิกายน พ.ศ. 2532 ทาง Warner Brothers ได้จัดงานรำลึกถึง เบตตี เดวิส โดยดำเนินรายการโดย แองเจลา แลนส์เบอรี
# จัดตั้งมูลนิธิ The Bette Davis Foundation ปี 1990
# มีการจัดอันดับให้เธอเป็นอันดับ 2 นักแสดงหญิงยอดเยี่ยมตลอดกาล เป็นรองแค่ แคทารีน เฮปเบิร์น จัดอันดับโดย สถาบันภาพยนตร์อเมริกัน
# มีการรวบรวมเป็นพิพิธภัณฑ์ทั้งของสะสมและผลงานหายากทั้งภาพยนตร์ ชุดเสื้อผ้า รูปถ่าย รางวัลต่างๆ ที่ สถาบันเทคโนโลยีแมสซาชูเซตส์|มหาวิทยาลัยบอสตัน
# ปี 2017 ซี่รี่ส์ภาพยนตร์ทางโทรทัศน์ Feud: Bette And Joan นำแสดงโดย ซูเซิน ซาแรนดอน และ เจสซิกา แลงจ์ โดย ซูเซิน ซาแรนดอน รับบทเป็น เบตตี เดวิส
'ประเทศไทย'
# การแสดงละครเวทีหักเหลี่ยมชิงไหวพริบ เรื่อง จิ้งจอกลอกลาย ซึ่งดัดแปลงมาจากภาพยนตร์เรื่อง เรือนอาญารัก (The Little Foxes) ณ โรงละคร A.U.A. นำแสดงโดย ศรัณยู วงษ์กระจ่าง, ชุดาภา จันทเขตต์, รัญญา ศิยานนท์ และ สุภาภรณ์ คำนวณศิลป์ จำนวน 12 รอบ เมื่อเดือนกันยายน พ.ศ. 2535 โดย ชุดาภารับบทเดียวกันกับที่ เบตตี เดวิส ได้รับนั้นคือบท คุณนายเรจิน่า วิดีโอการแสดงละครเวทีใน YouTube ละครเวทีเรื่อง จิ้งจอกน้อย | ศรัณยู วงษ์กระจ่าง และ ชุดาภา จันทเขตต์ ปี 2535 (Tribute Bette Davis)
# รัญญา ศิยานนท์ รับบทเป็น Margo Channing ในละครเวที วิมานลวง (All About Eve) เมื่อปี 2536
== ผลงานด้านการประพันธ์ (นวนิยาย) ==
# The Lonely Life (1962)4
# This 'n That (1987)5
# Haunted Monticello, Florida (2011)
# Miss D And Me โดย Kathryn Sermak6 (2017)
== รางวัลและเกียรติภูมิ ==
รางวัลออสการ์
* สาขานักแสดงนำหญิงยอดเยี่ยม ปี 1936 จากเรื่อง Dangerous
* สาขานักแสดงนำหญิงยอดเยี่ยม ปี 1939 จากเรื่อง วนิดามารยา (Jezebel)
รางวัลลูกโลกทองคำ
* รางวัลเกียรติยศ Cecil B.DeMille Award ปี 1974
รางวัลเอมมี่
* สาขานักแสดงนำหญิงยอดเยี่ยมในมินิซี่รี่ส์ ดราม่า ปี 1979 จากเรื่อง The Strangers : Story Of Mother And Daughter
รางวัลโทนี่
* Special Tony Award ปี 1963 (ยังไม่ได้รับการยืนยัน)
เทศกาลภาพยนตร์เมืองคานส์
* สาขานักแสดงนำหญิงยอดเยี่ยม ปี 1950 จากเรื่อง วิมานลวง (All About Eve)
AFI Lifetime Acheivement Award
* รางวัลเกียรติยศ จากสถาบันภาพยนตร์อเมริกัน ปี 1977
สถาบันจอห์น เอฟ. เคนเนดีเพื่อศิลปะการแสดง
* ศิลปินแห่งชาติ (อเมริกัน) สาขาการแสดง ปี 1987
== อ้างอิง ==
หมวดหมู่:นักแสดงนำหญิงยอดเยี่ยม รางวัลออสการ์
หมวดหมู่:ชาวอเมริกันเชื้อสายฝรั่งเศส
หมวดหมู่:ศิลปินสังกัดเอ็มจีเอ็มเรเคิดส์
หมวดหมู่:ผู้ที่ได้รับรางวัลเอมมี
หมวดหมู่:คริสต์ศาสนิกชนนิกายโปรเตสแตนต์
หมวดหมู่:บุคคลจากรัฐแมสซาชูเซตส์
หมวดหมู่:เสียชีวิตจากมะเร็งเต้านม
หมวดหมู่:นักแสดงหญิงชาวอเมริกันในศตวรรษที่ 20
หมวดหมู่:นักแสดงภาพยนตร์หญิงชาวอเมริกัน
หมวดหมู่:นักแสดงละครโทรทัศน์หญิงชาวอเมริกัน